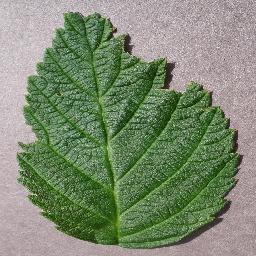
Label: Raspberry___healthy